Vehicle registration plates of Bhutan

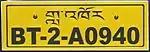

The current license plate for Taxi vehicles are written by black on yellow in very similar format to that or private vehicle except that the first two characters are BT. The regional digit remains the same.